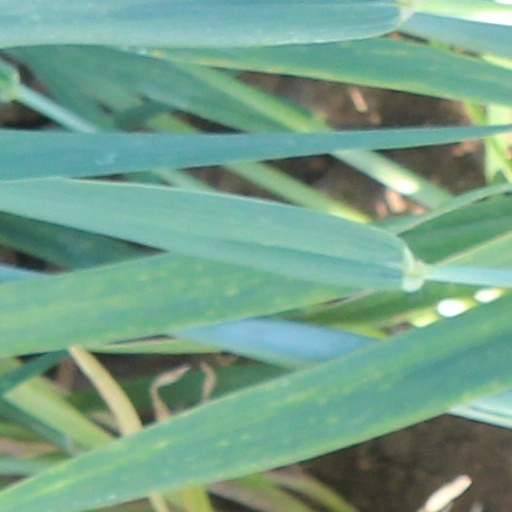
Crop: wheat